Grove Road Cemetery, Harrogate

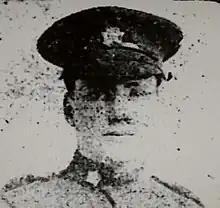
L. Cpl J.H.N. Macmillan

Private Albert Ernest Hart (1880 – 5 May 1917) of the Army Service Corps (ASC), worked for Harrogate Gas Company and was a member of the Harrogate Temperance Band for twenty years. He joined the ASC in January 1917, and in May he was still in training in the south of England. He died aged 37 years at Leeds railway station on his way home to Mayfield Terrace, Harrogate, on leave. The inquest found that he had died of coma-pneumonia and pleurisy, with a judgement of natural causes. He left a widow and children who had no other support.